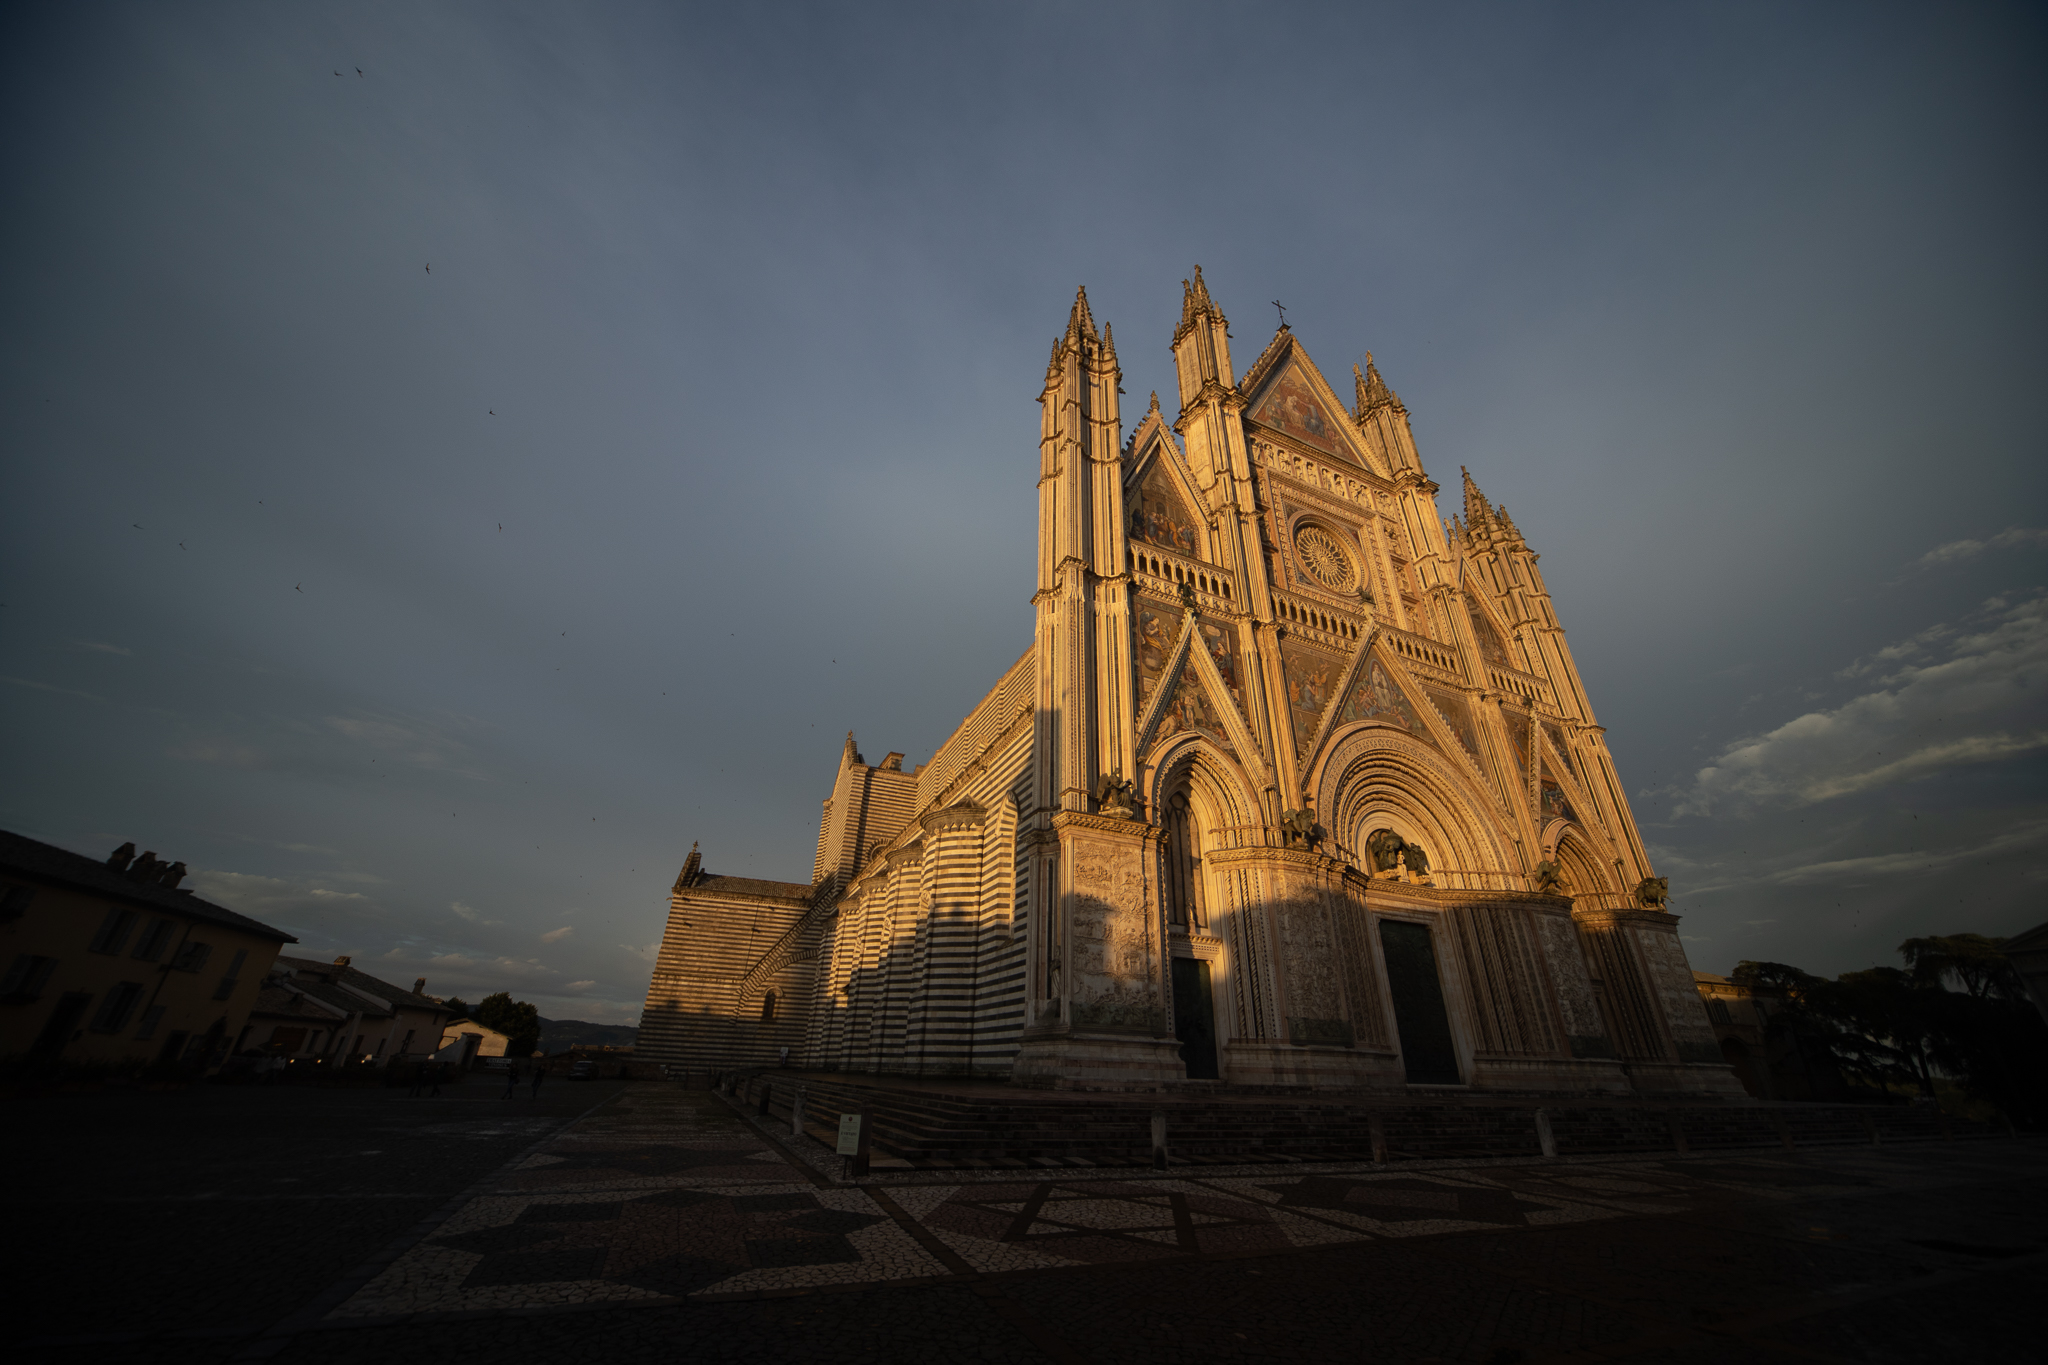
sky, landmark, architecture, place of worship, cloud, historic site, spire, church, cathedral, night, building, ancient history, medieval architecture, temple, history, monument, stock photography, tourist attraction, evening, tourism, national historic landmark, world, steeple, city, unesco world heritage site